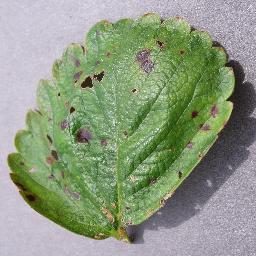
Label: Strawberry___Leaf_scorch